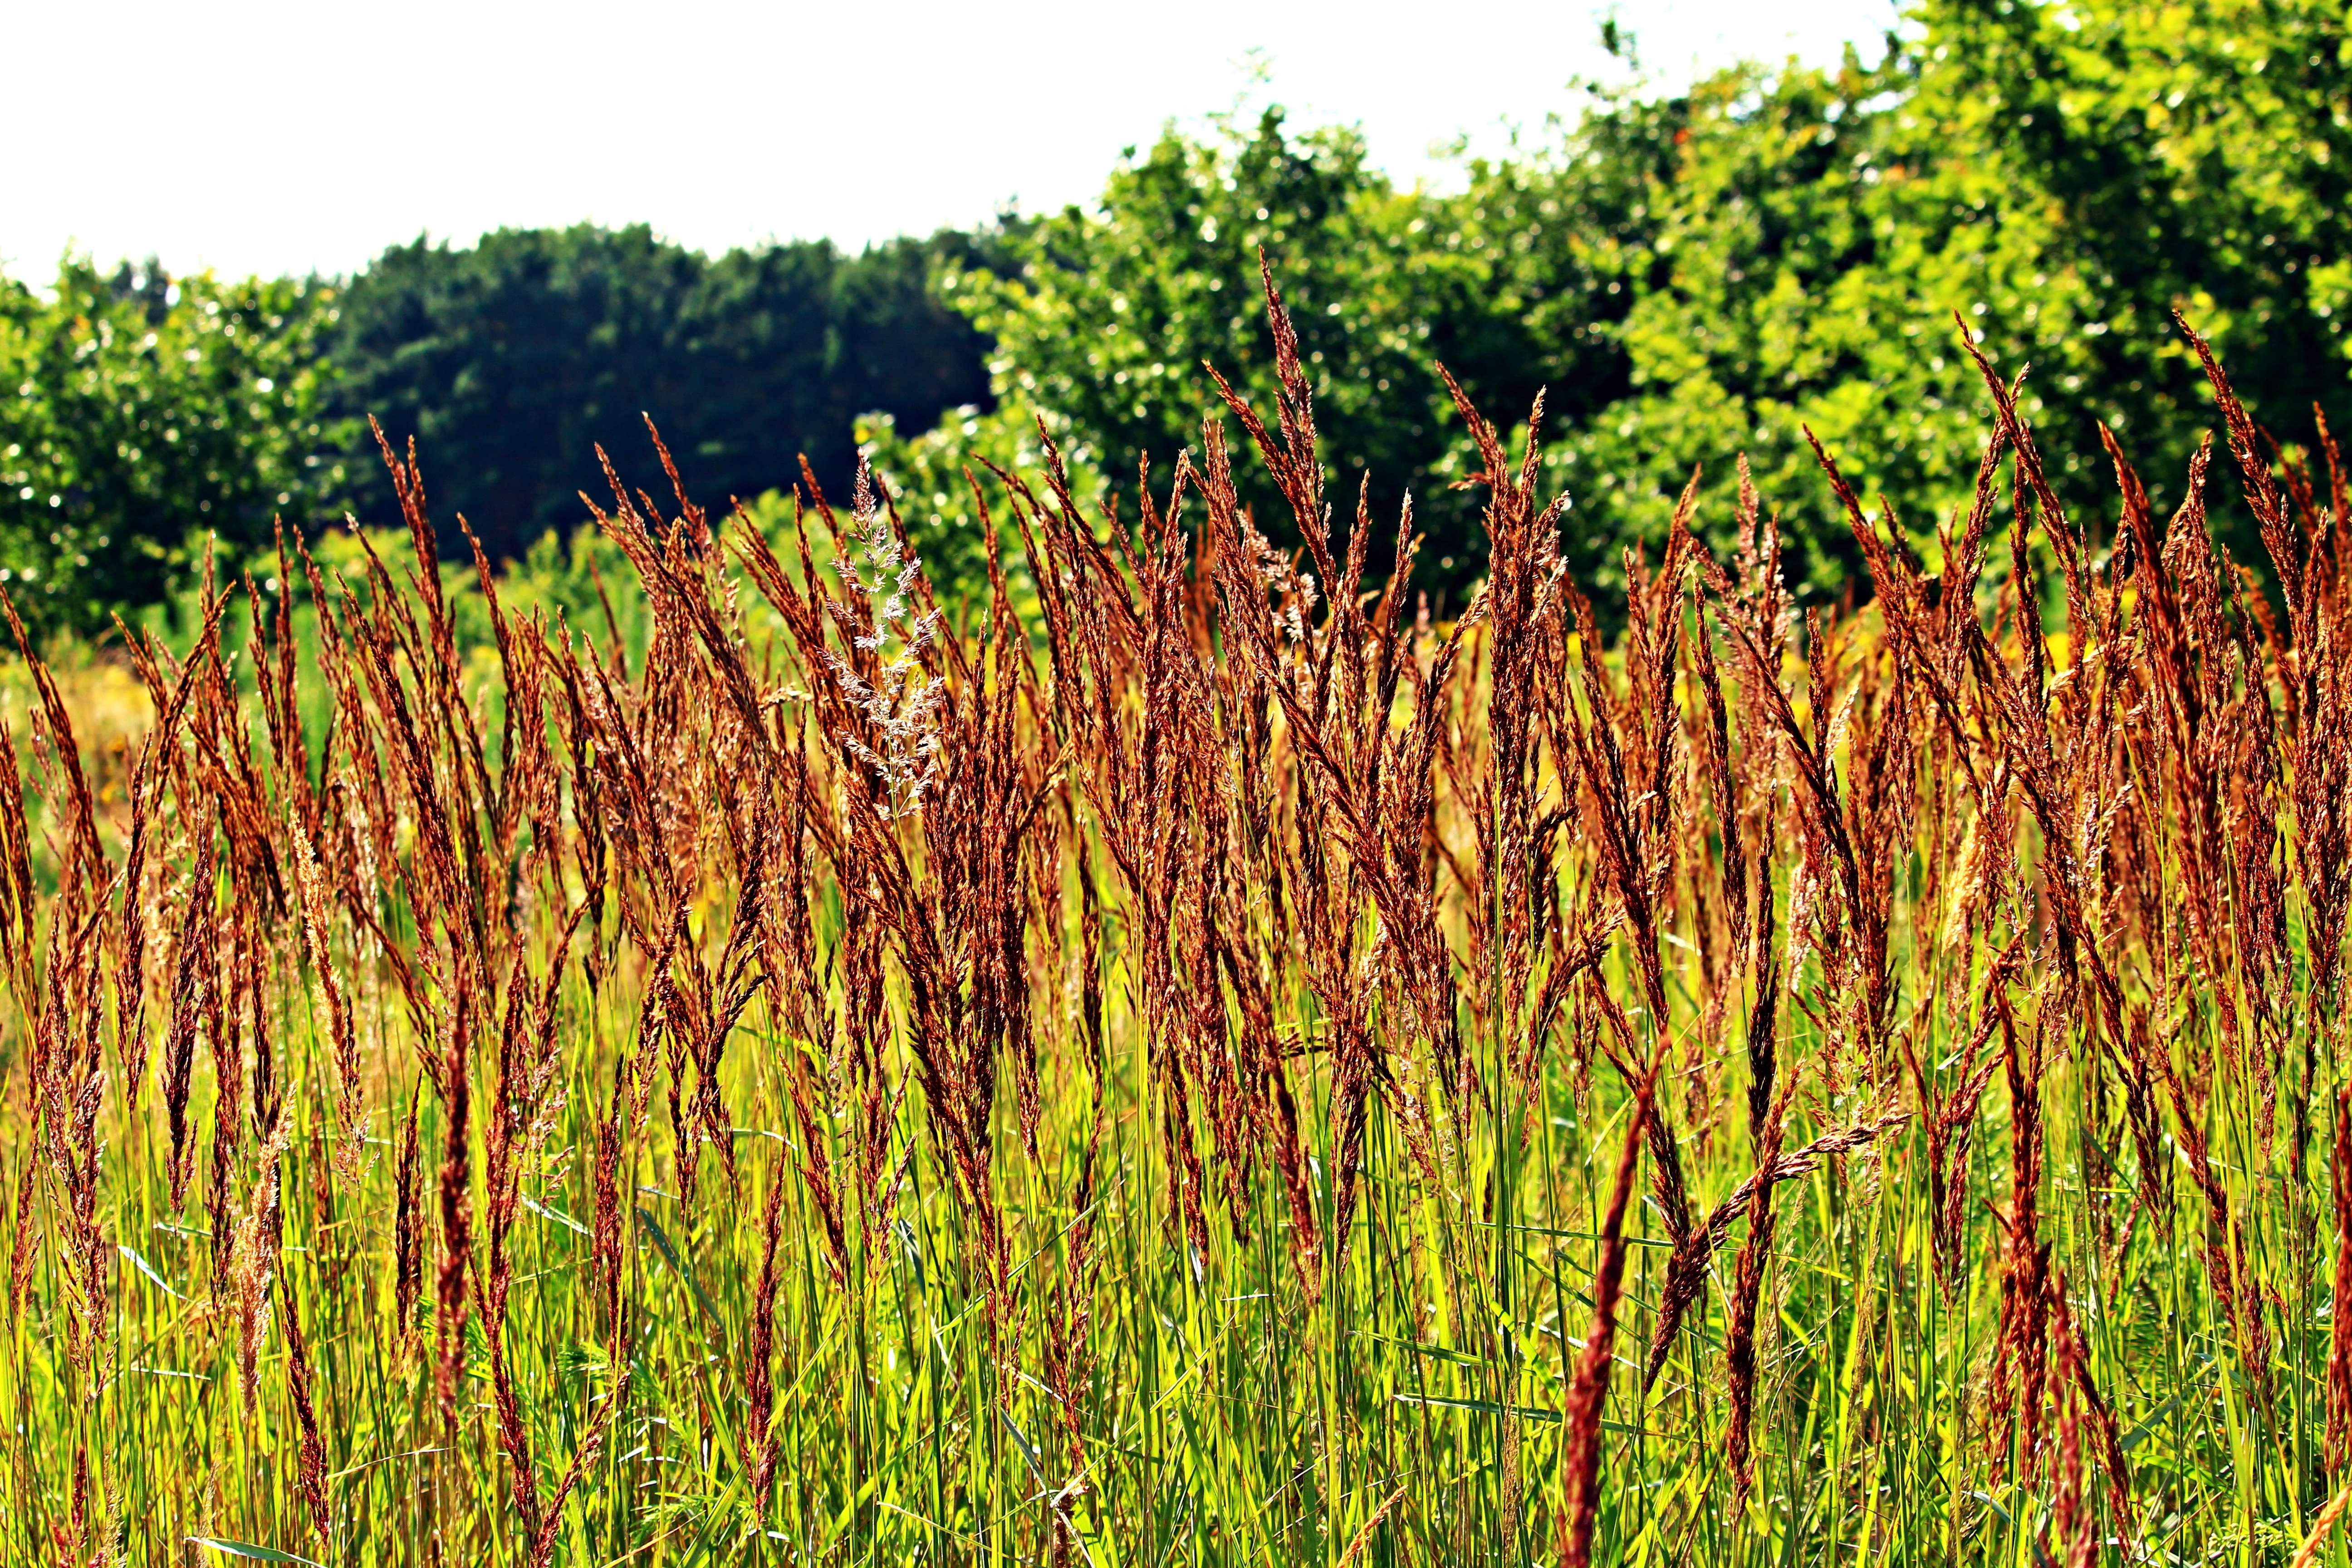
tree, grass, plant, field, meadow, prairie, leaf, flower, reed, green, crop, soil, agriculture, leaves, vegetation, shrub, plantation, ecosystem, grasses, flowering plant, grass family, land plant